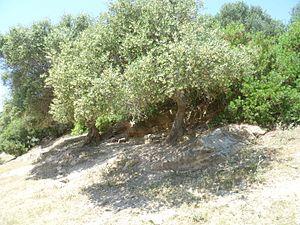
La flore de Tunisie est constituée d'une grande diversité de plantes d'affinité principalement méditerranéenne : elle compte 2 828 espèces et sous-espèces, dont 2 526 indigènes, les autres étant des plantes introduites plus ou moins naturalisées d'après Alain Dobignard et Cyrille Chatelain.